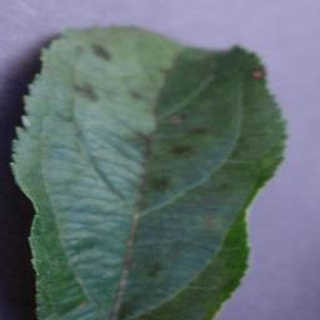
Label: apple_apple_scab